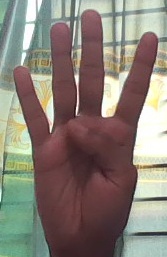
ASL sign: 4